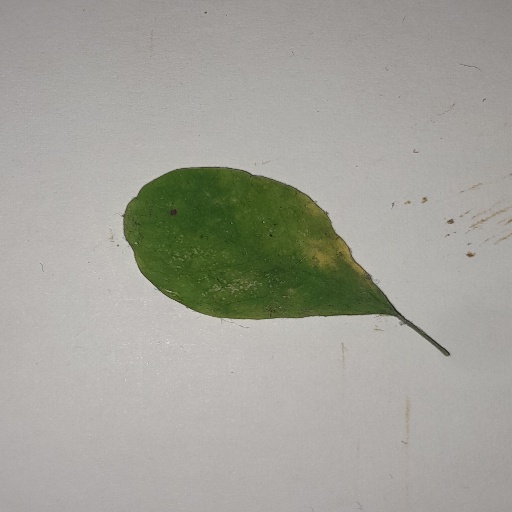
Species: Sojina
Leaf condition: Yellow Leaf